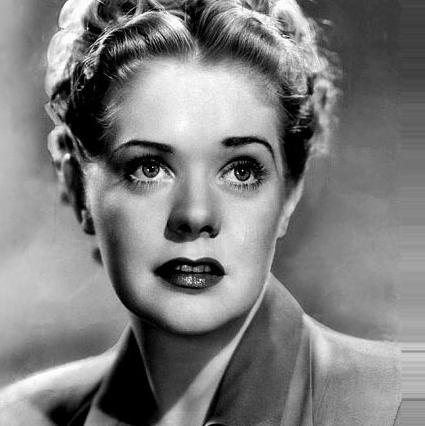
Age: 28